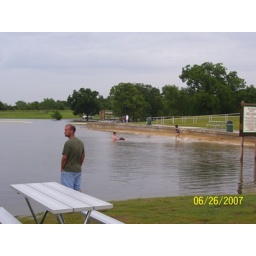
That beach actually usually goes out about 75 feet farther. It is currently under water above the retaining wall